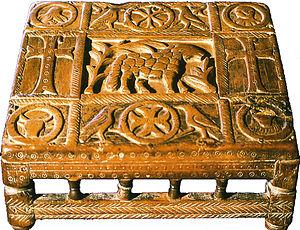
Pupitre de bois dit de sainte Radegonde conservé à l'abbaye Sainte-Croix, musée de Poitiers. L'agneau, image du Christ, représenté en son centre et encadré des symboles des quatre évangélistes, des croix monogrammatiques, ainsi que des bandeaux avec le chrisme et la croix pattée accostés de colombes.
Le pupitre de sainte Radegonde est le plus vieux meuble français identifié. Il est officiellement daté du VIᵉ siècle. Il est parfois appelé repose-tête, et nommé en rapport à Radegonde de Poitiers.